Kochbrunnen

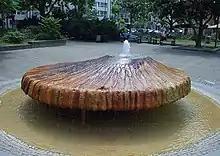
Kochbrunnen

The Kochbrunnen (in German: boil fountain) in Wiesbaden is the most famous hot spring in city. It is a sodium chloride hot spring. Its name refers to the water temperature of about 66 °C.